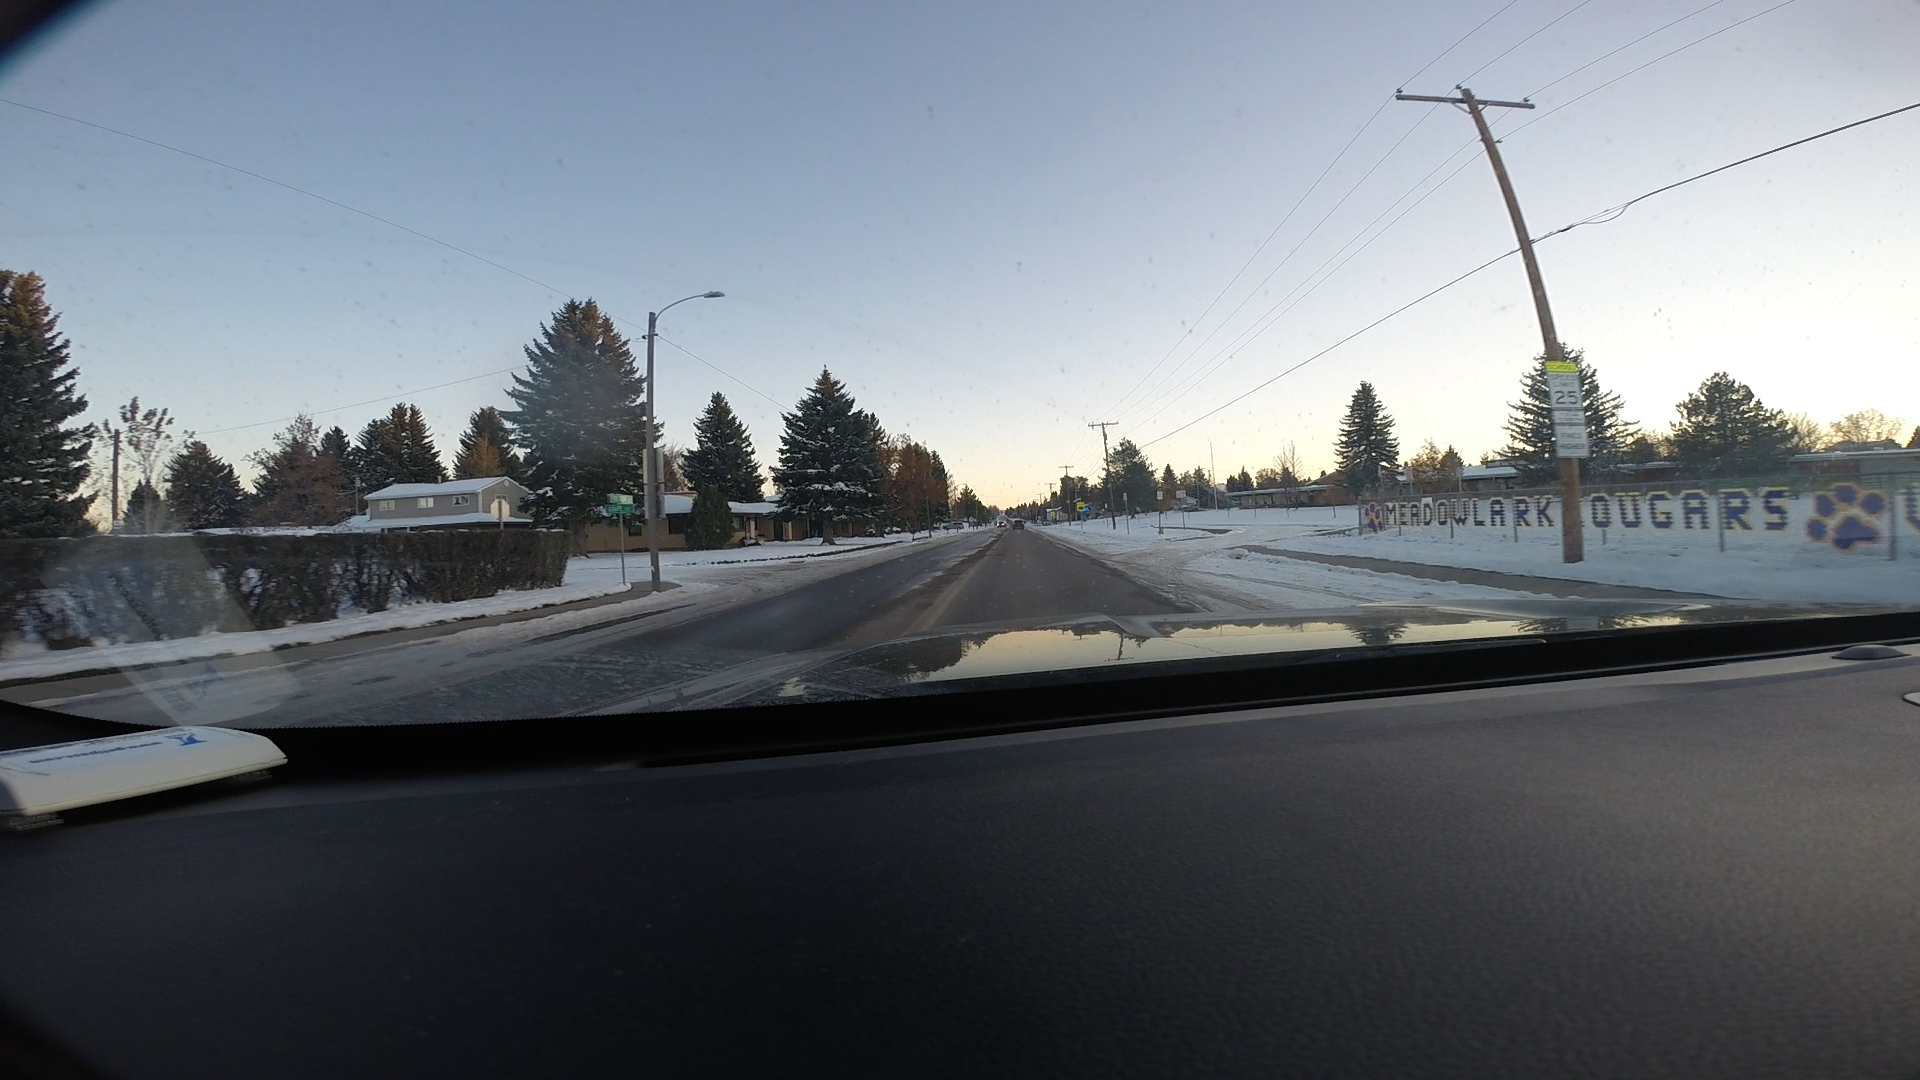
Speed limit sign label: mph25